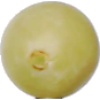
Label: Grape White 2